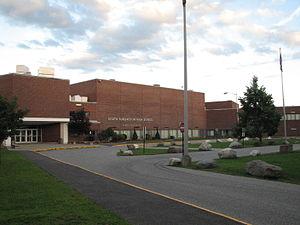
South Burlington High School, souvent abrégée SBHS, est une école secondaire publique américaine, située à South Burlington dans le Vermont. L'équipe sportive nommée « les Rebelles » représentent le lycée, et les couleurs officielles sont le bleu et le gris. En 2004 ont été recensés 985 élèves fréquentant l'établissement.